Mairangi Bay

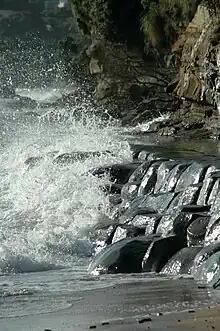
Waves crash onto the Mairangi Bay cliffs, formed from Waitemata Group sandstone

Mairangi Bay is located in the East Coast Bays of the North Shore, between Murrays Bay and Campbells Bay. The bay to the east shares the same name as the suburb.